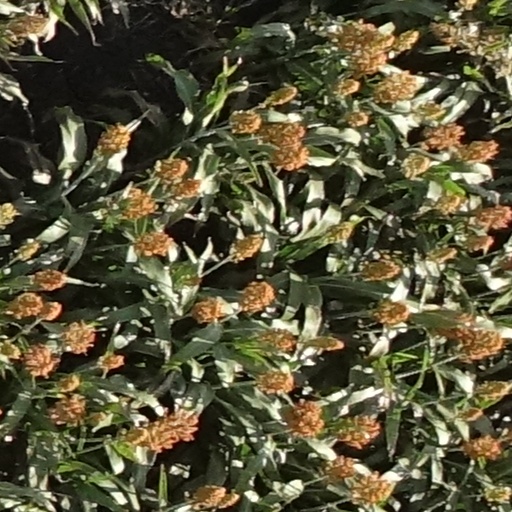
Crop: sorghum